WSAU (AM)

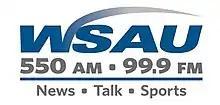
Logo before 95.1 translator sign on

In 2009, Midwest began simulcasting the station in the Stevens Point area on WSAU-FM 99.9, the former WIZD. It acquired a translator licensed to Marshfield in 2014 to provide an FM signal in the immediate Wausau area.